Jan Blokker

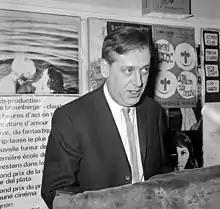
Jan Blokker in 1966

Jan Andries Blokker Sr. (27 May 1927 – 6 July 2010) was a Dutch journalist, columnist, publicist, writer, and amateur historian. In The Netherlands, Blokker was best known for his columns in "De Volkskrant", which he wrote between 1968 and 2006.